Dale Lodge Hotel

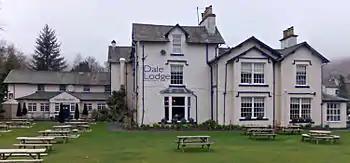
Dale Lodge Hotel

Dale Lodge Hotel in Grasmere is a building of historical significance. It was built in the early 1800s and was a private residence until about 1900. It was used mainly by the Townsend-Farquhar family and particularly by the two dowager ladies Lady Maria Farquhar followed by her daughter in law Lady Erica Farquhar. When the second Lady Farquhar died the property was sold and it became a hotel.